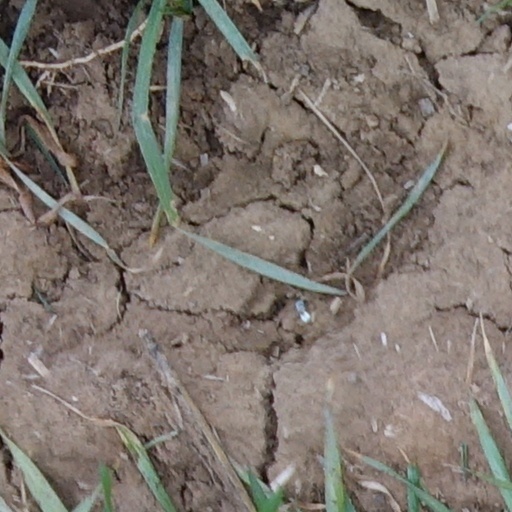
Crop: wheat